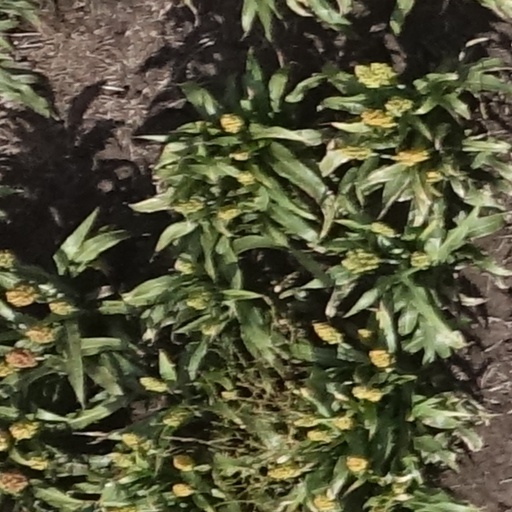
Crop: sorghum